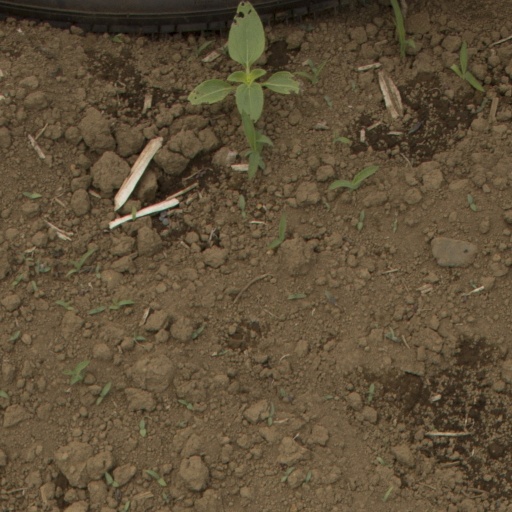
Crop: Jerusalem artichoke